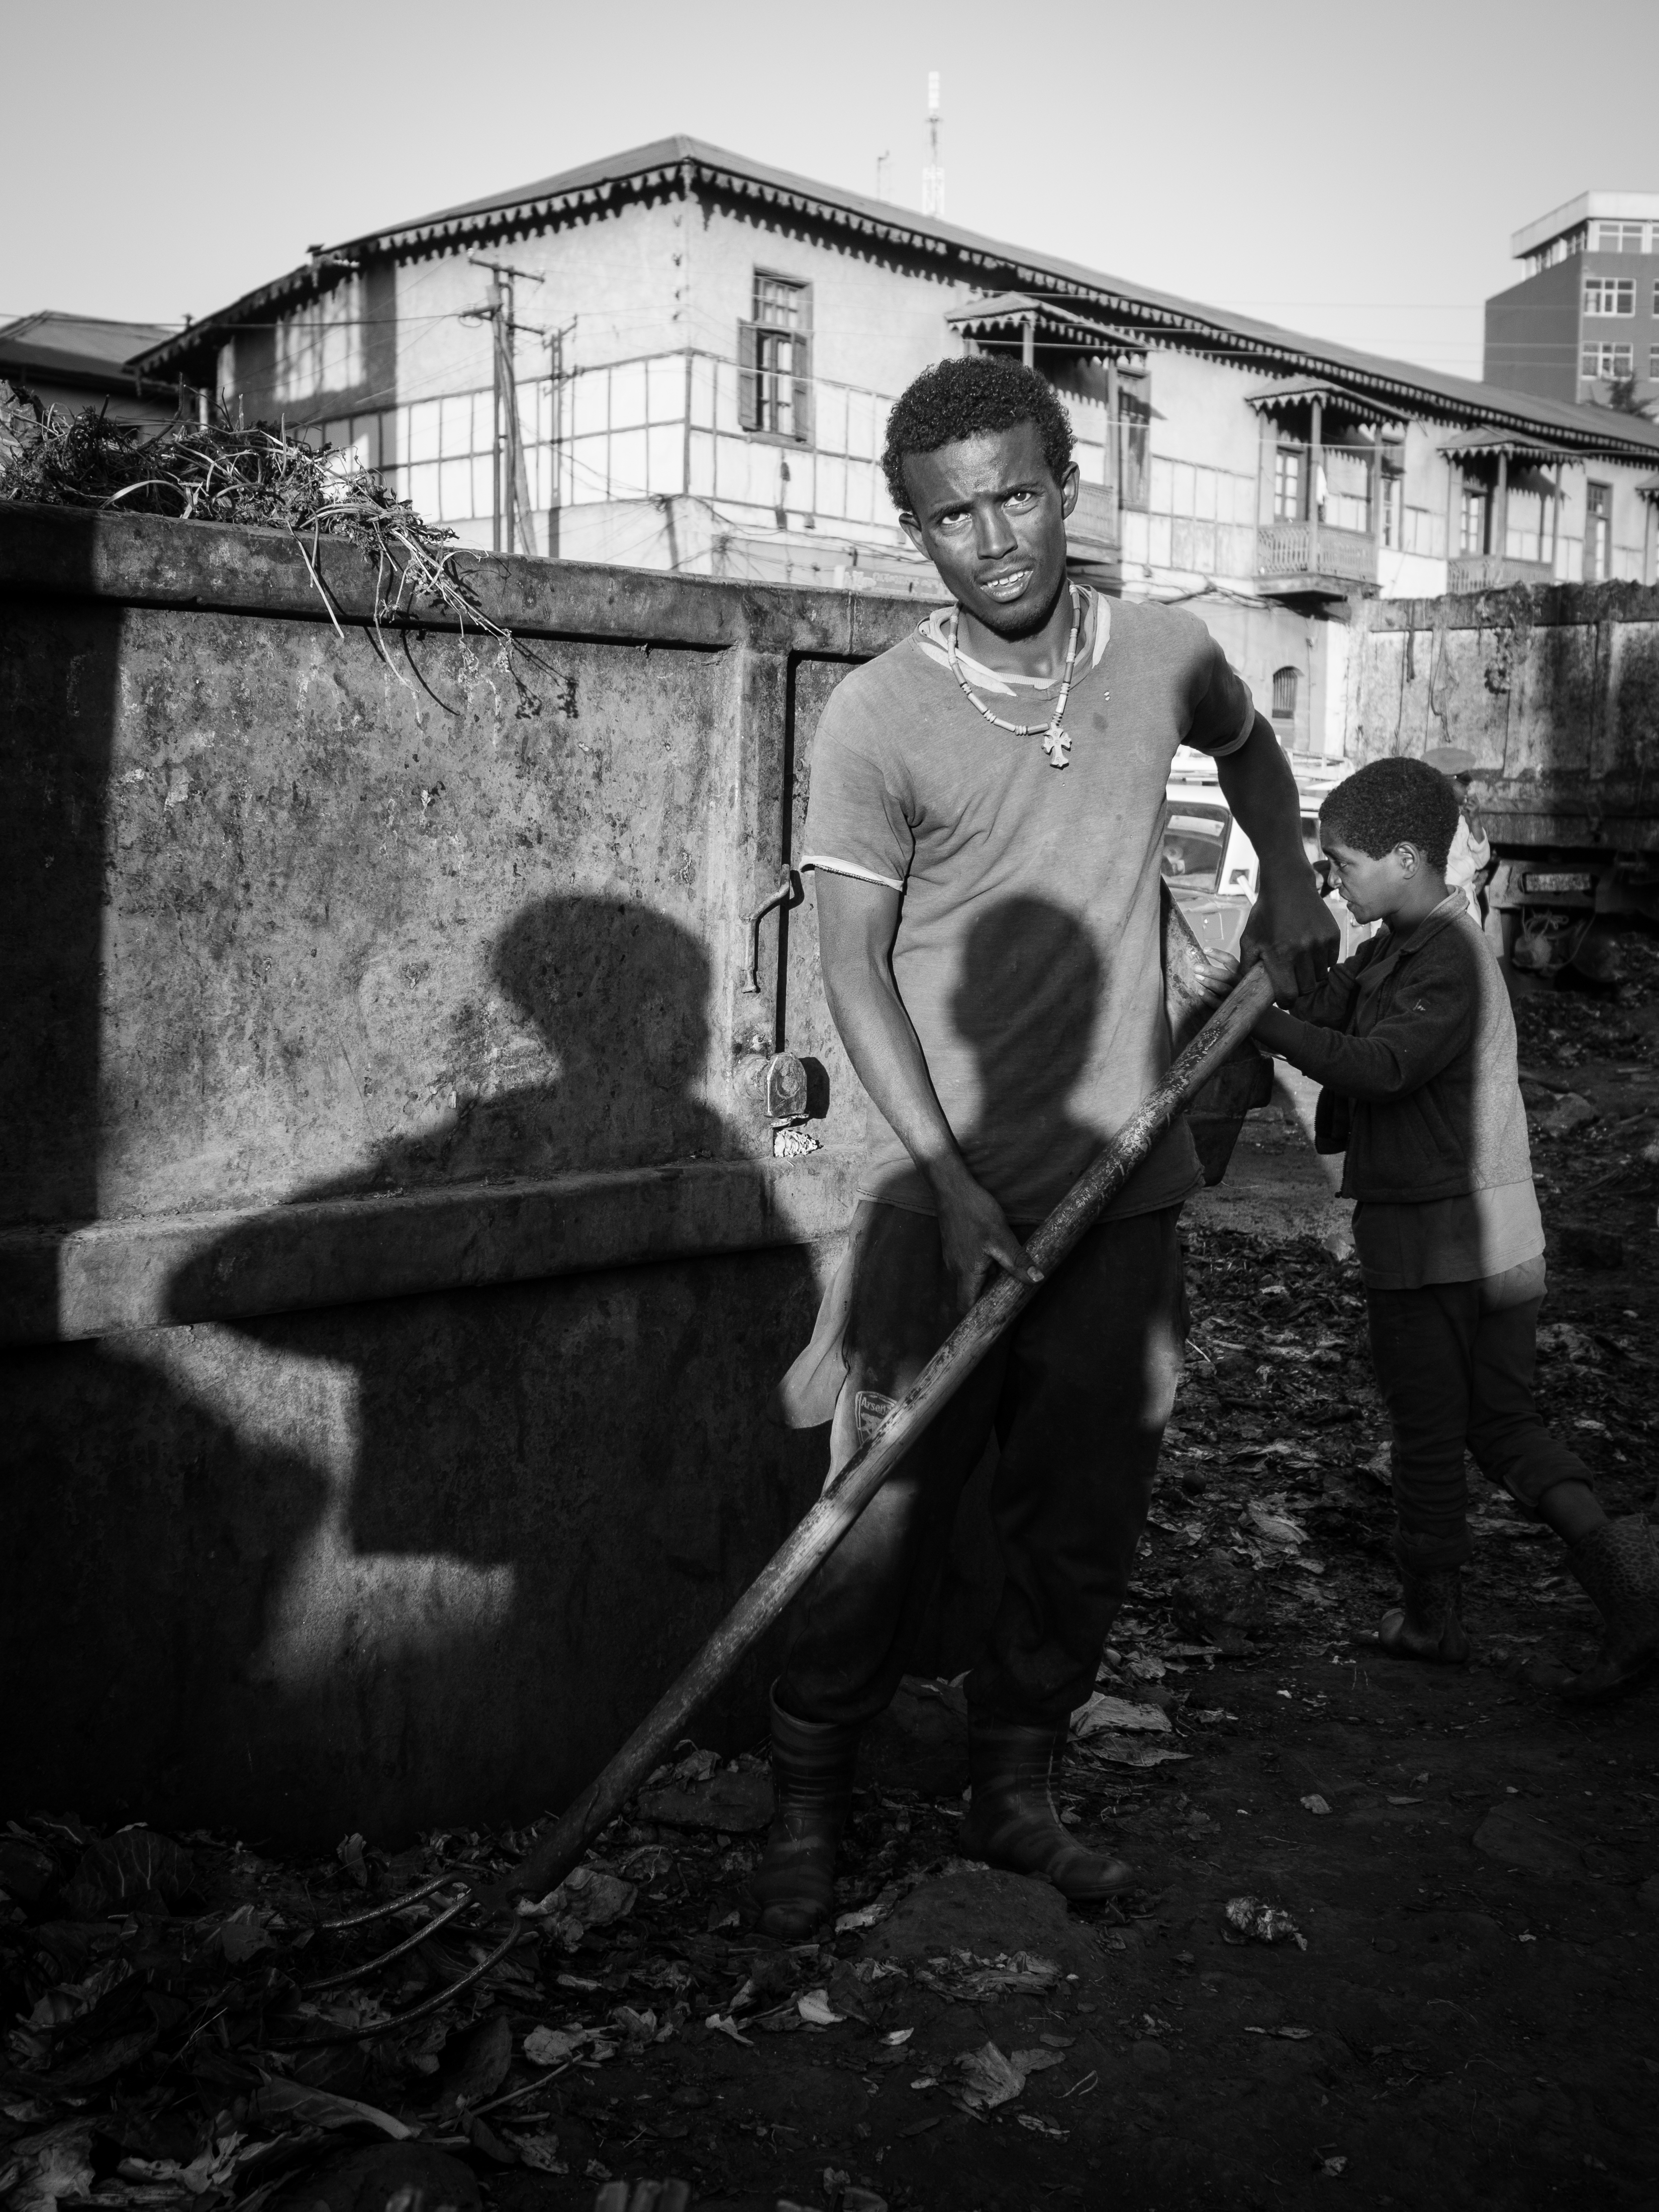
black and white, white, street, photography, darkness, black, monochrome, streetphotography, flickr, thomas, olympus, photograph, snapshot, omd, image, fuji, leica, monochrom, leuthard, hcb, thomasleuthard, monochrome photography, film noir, human positions